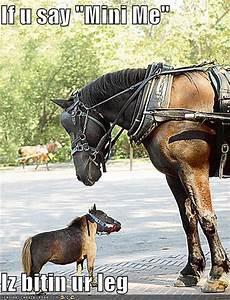
horse